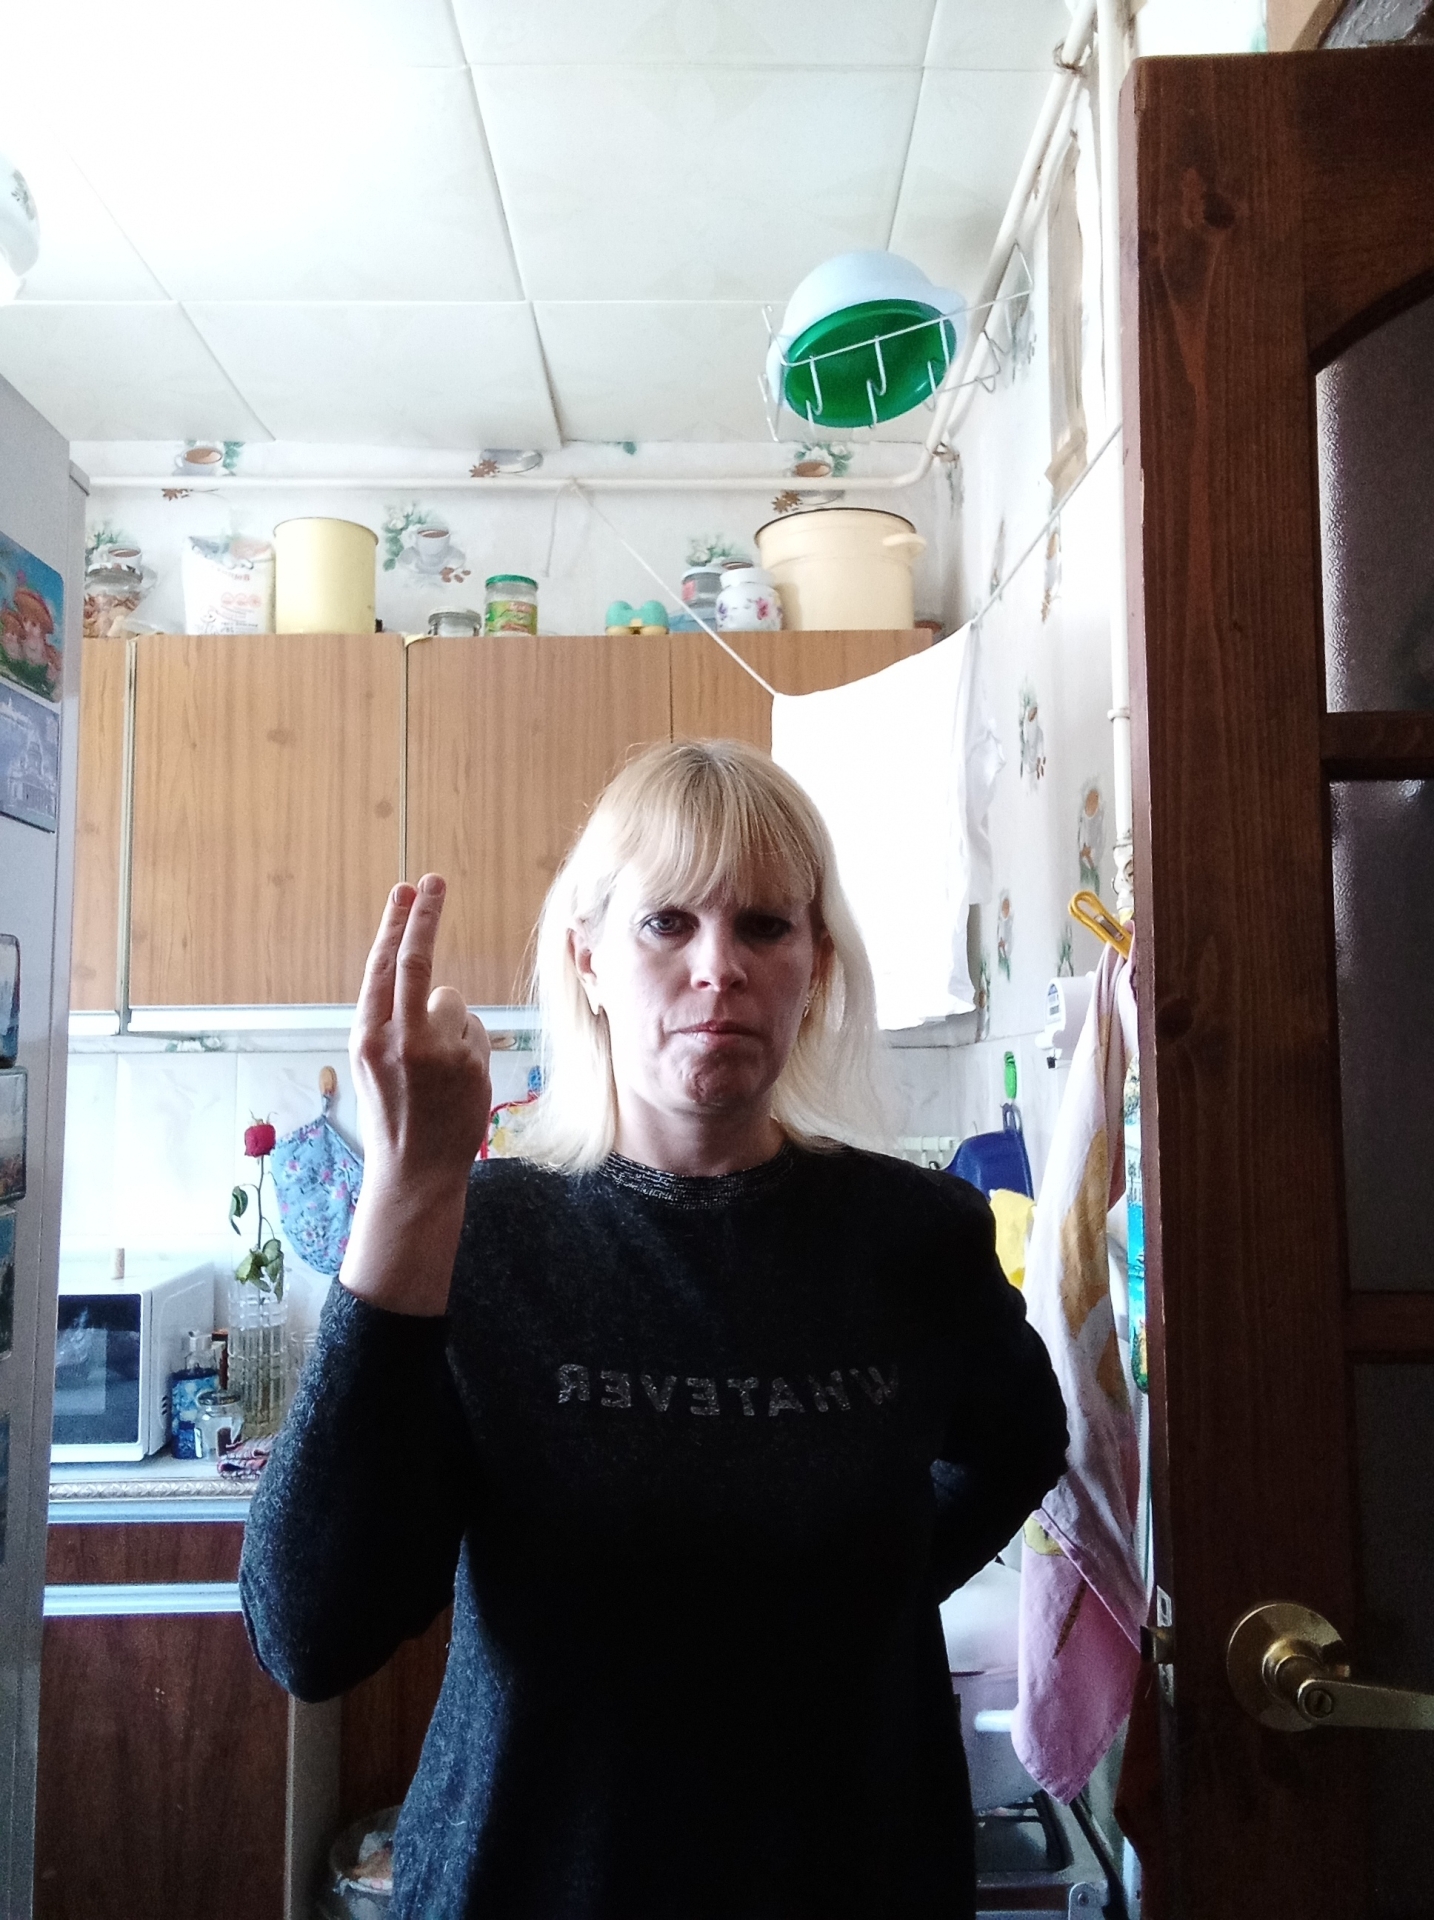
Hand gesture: two_up_inverted